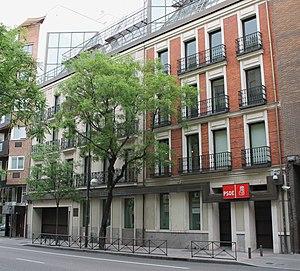
La calle de Ferraz est une rue de Madrid située dans le quartier d'Argüelles dans le district de Moncloa-Aravaca. Elle relie le Paseo de Moret au nord-ouest à la Place d'Espagne au sud-est. Elle prend son nom actuel en 1865 en hommage au militaire aragonais Valentín Ferraz maire de Madrid entre 1855 et 1857.
Alfonso Rodríguez Gómez de Celis [alˈfõnso roˈðɾiɣɛθ ˈɡomɛð ðe ˈθelis] est un homme politique espagnol membre du Parti socialiste ouvrier espagnol, né le 29 juillet 1970 à Séville.
Manuel María Chaves González [maˈnwɛl maˈɾia ˈt͡ʃaβes ɣõnˈsales] est un syndicaliste et homme politique espagnol né le 7 juillet 1945 à Ceuta.
Le Parti socialiste ouvrier espagnol, PSOE, est un parti politique espagnol de centre gauche social-démocrate.